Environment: real
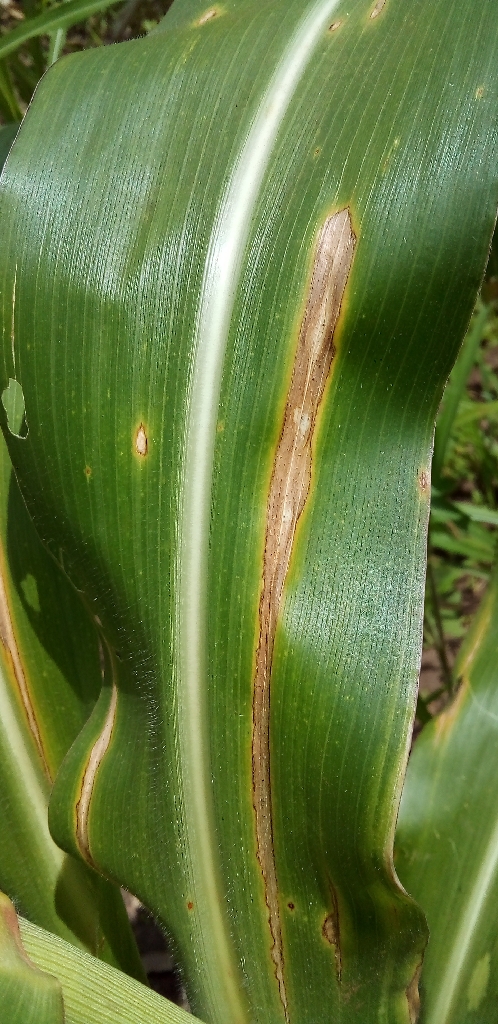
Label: northern_corn_leaf_blight